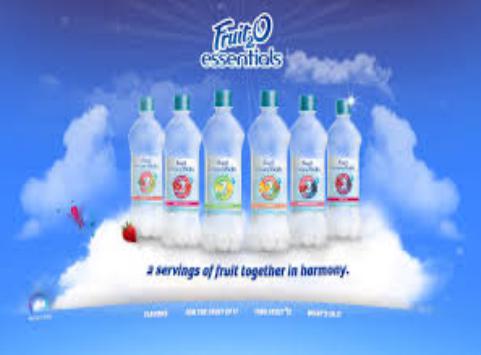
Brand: Fruit2O
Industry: Food